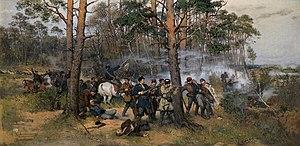
L’Insurrection de Janvier, ou insurrection polonaise de 1863 contre l'Empire russe, est un soulèvement pour l'indépendance de la Pologne qui a éclaté en janvier 1863 sur l'ancien territoire polonais occupé par la Russie.